Larry Drew II

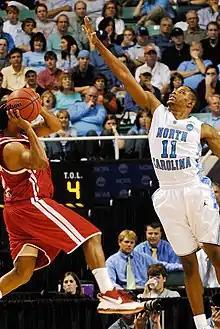
Drew (right) defending in 2009

Larry Donelle Drew II (born March 5, 1990) is an American former professional basketball player. He won the John R. Wooden High School Player of the Year Award in 2008 before starting his college basketball career with the North Carolina Tar Heels. He went on to win a national championship in 2009 with the Tar Heels before deciding to leave the program midseason in 2011. He transferred to the UCLA Bruins' program, where he played one season and broke the single-season school record for assists. Drew was named to the All-Pac-12 first team. He won a gold medal with the United States national team at the FIBA AmeriCup in 2017.